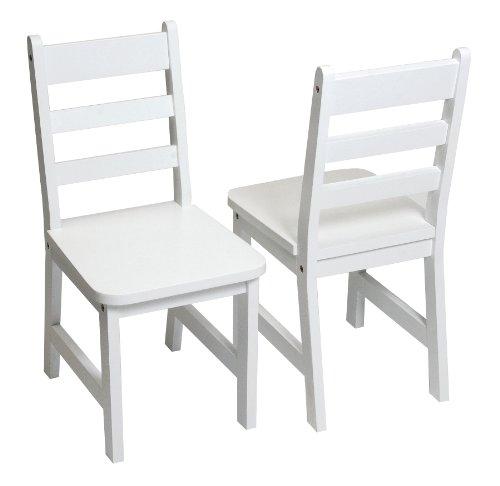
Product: Lipper International Child's Chairs for Play or Activity, 12.38" W x 15" D x 26.63" H x 25.5" H, Set of 2, White
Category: Home & Kitchen | Furniture | Kids' Furniture | Chairs & Seats
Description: Dimensions W x D x H: 12 3/8" x 15" x 26 5/8" each chair ; Chair floor to seat: 13".
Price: $48.50
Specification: ASIN:B000P7Y9M8|ShippingWeight:16.9pounds(Viewshippingratesandpolicies)|DateFirstAvailable:June2,2006